Zio Prefecture

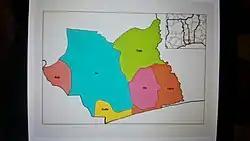
Map of Prefectures of the Maritime region of Togo.

Zio is a prefecture located in the Maritime Region of Togo. The prefecture covers 2,164 km, with a population in 2022 of 500,032. The prefecture seat is located in Tsévié.